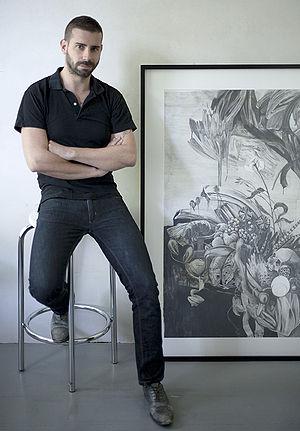
Marc Bauer, né en 1975 à Genève, est un artiste Suisse. Il vit et travaille à Berlin.